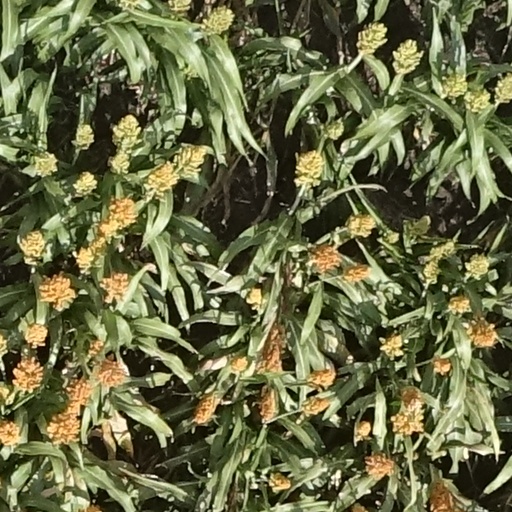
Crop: sorghum